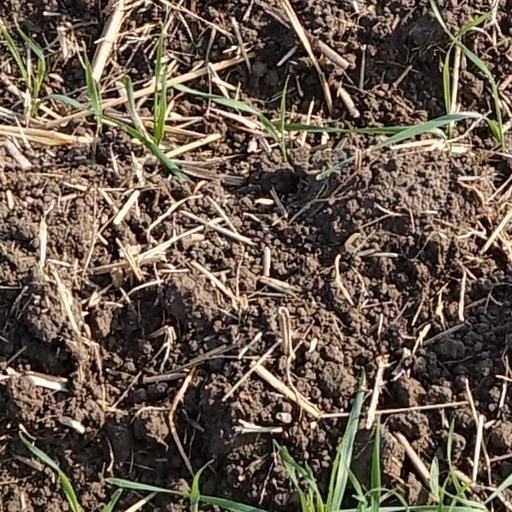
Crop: wheat